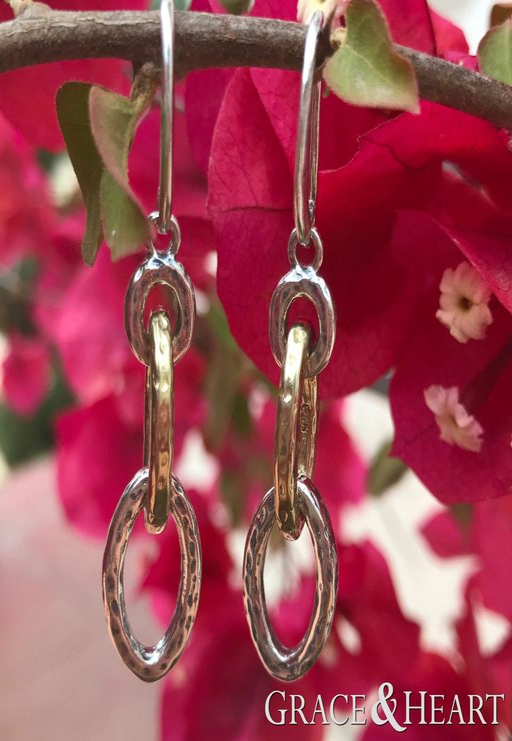
mixed metals bloom with versatility !